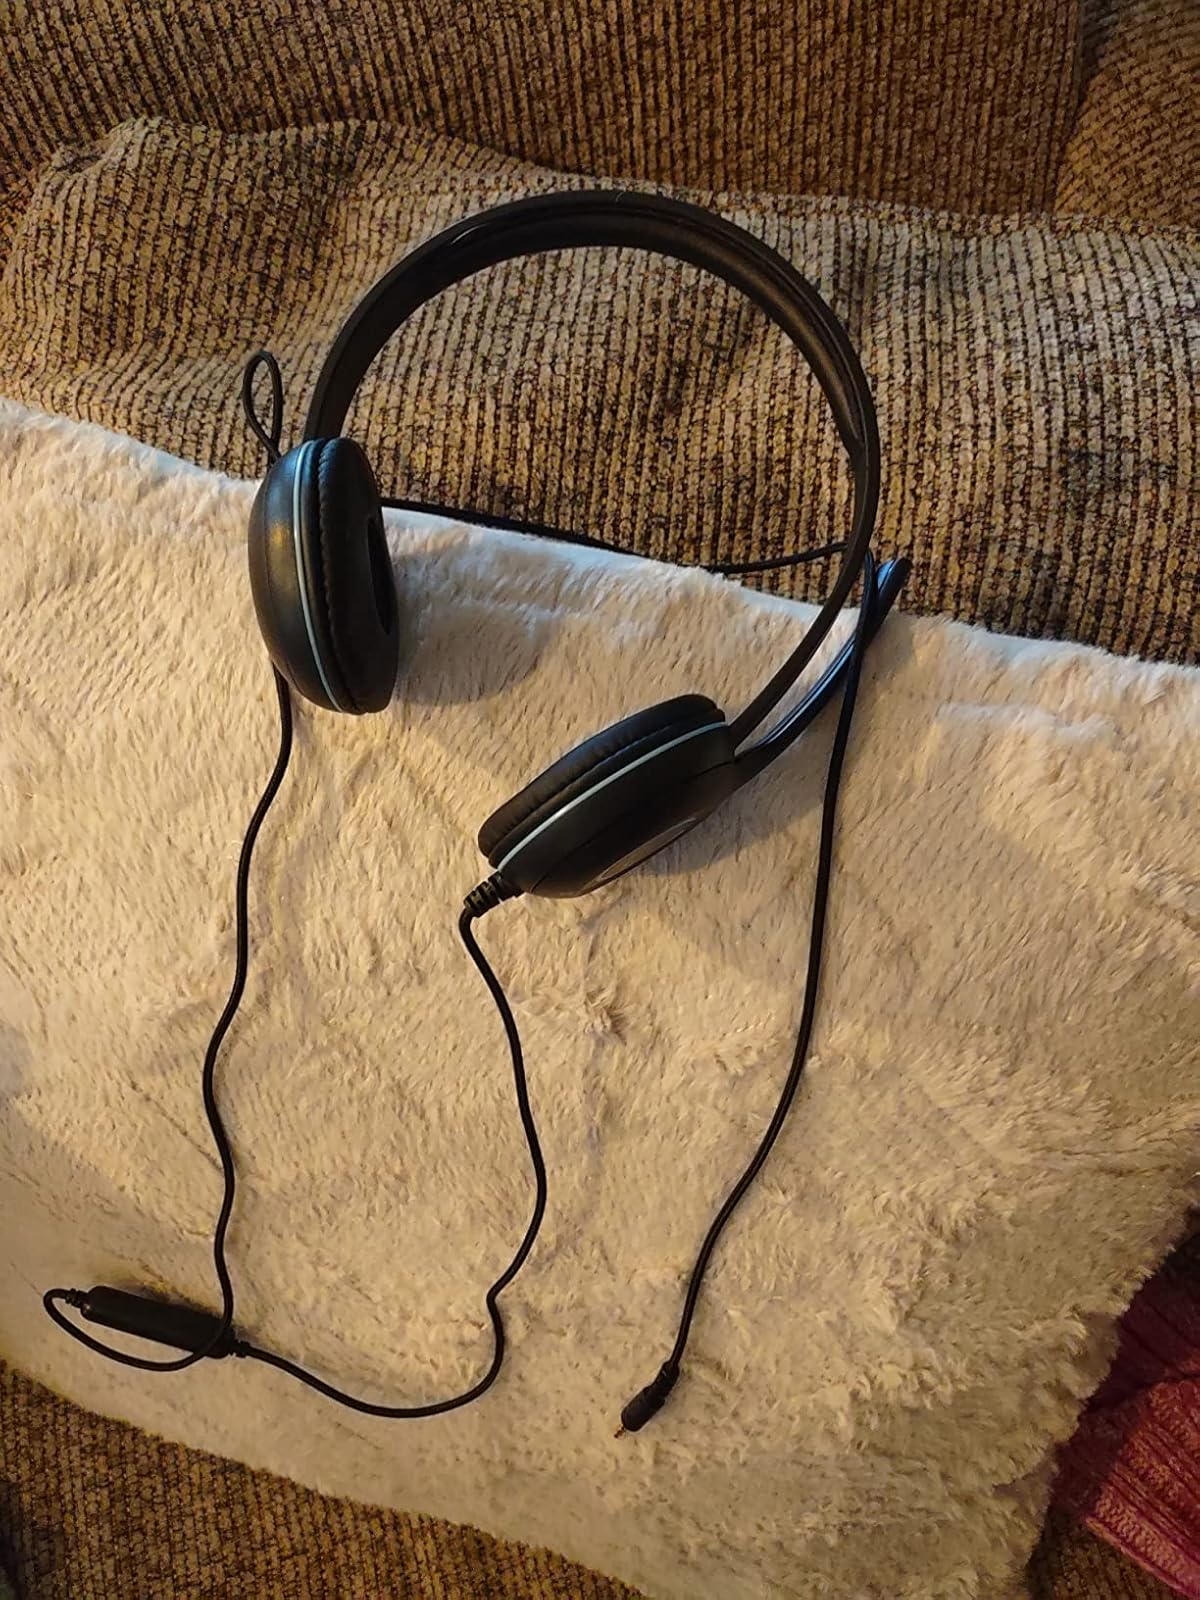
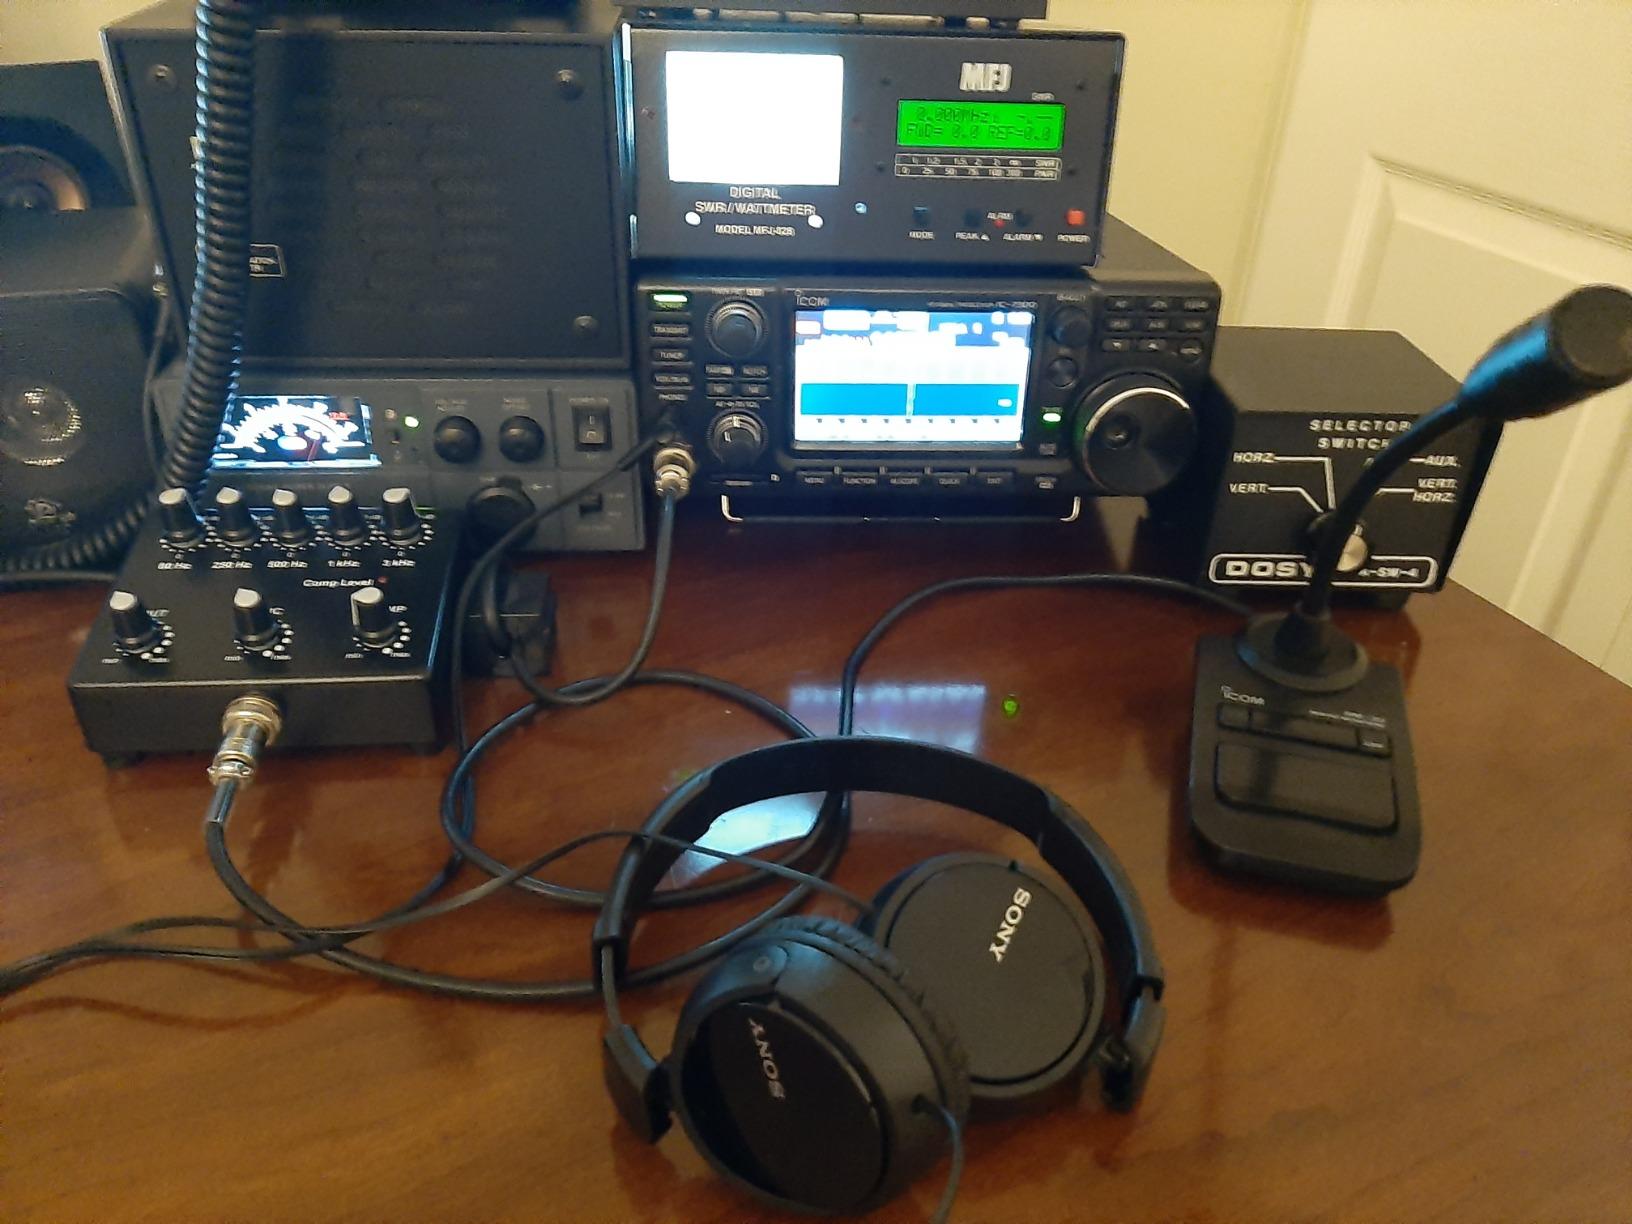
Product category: headphones
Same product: no